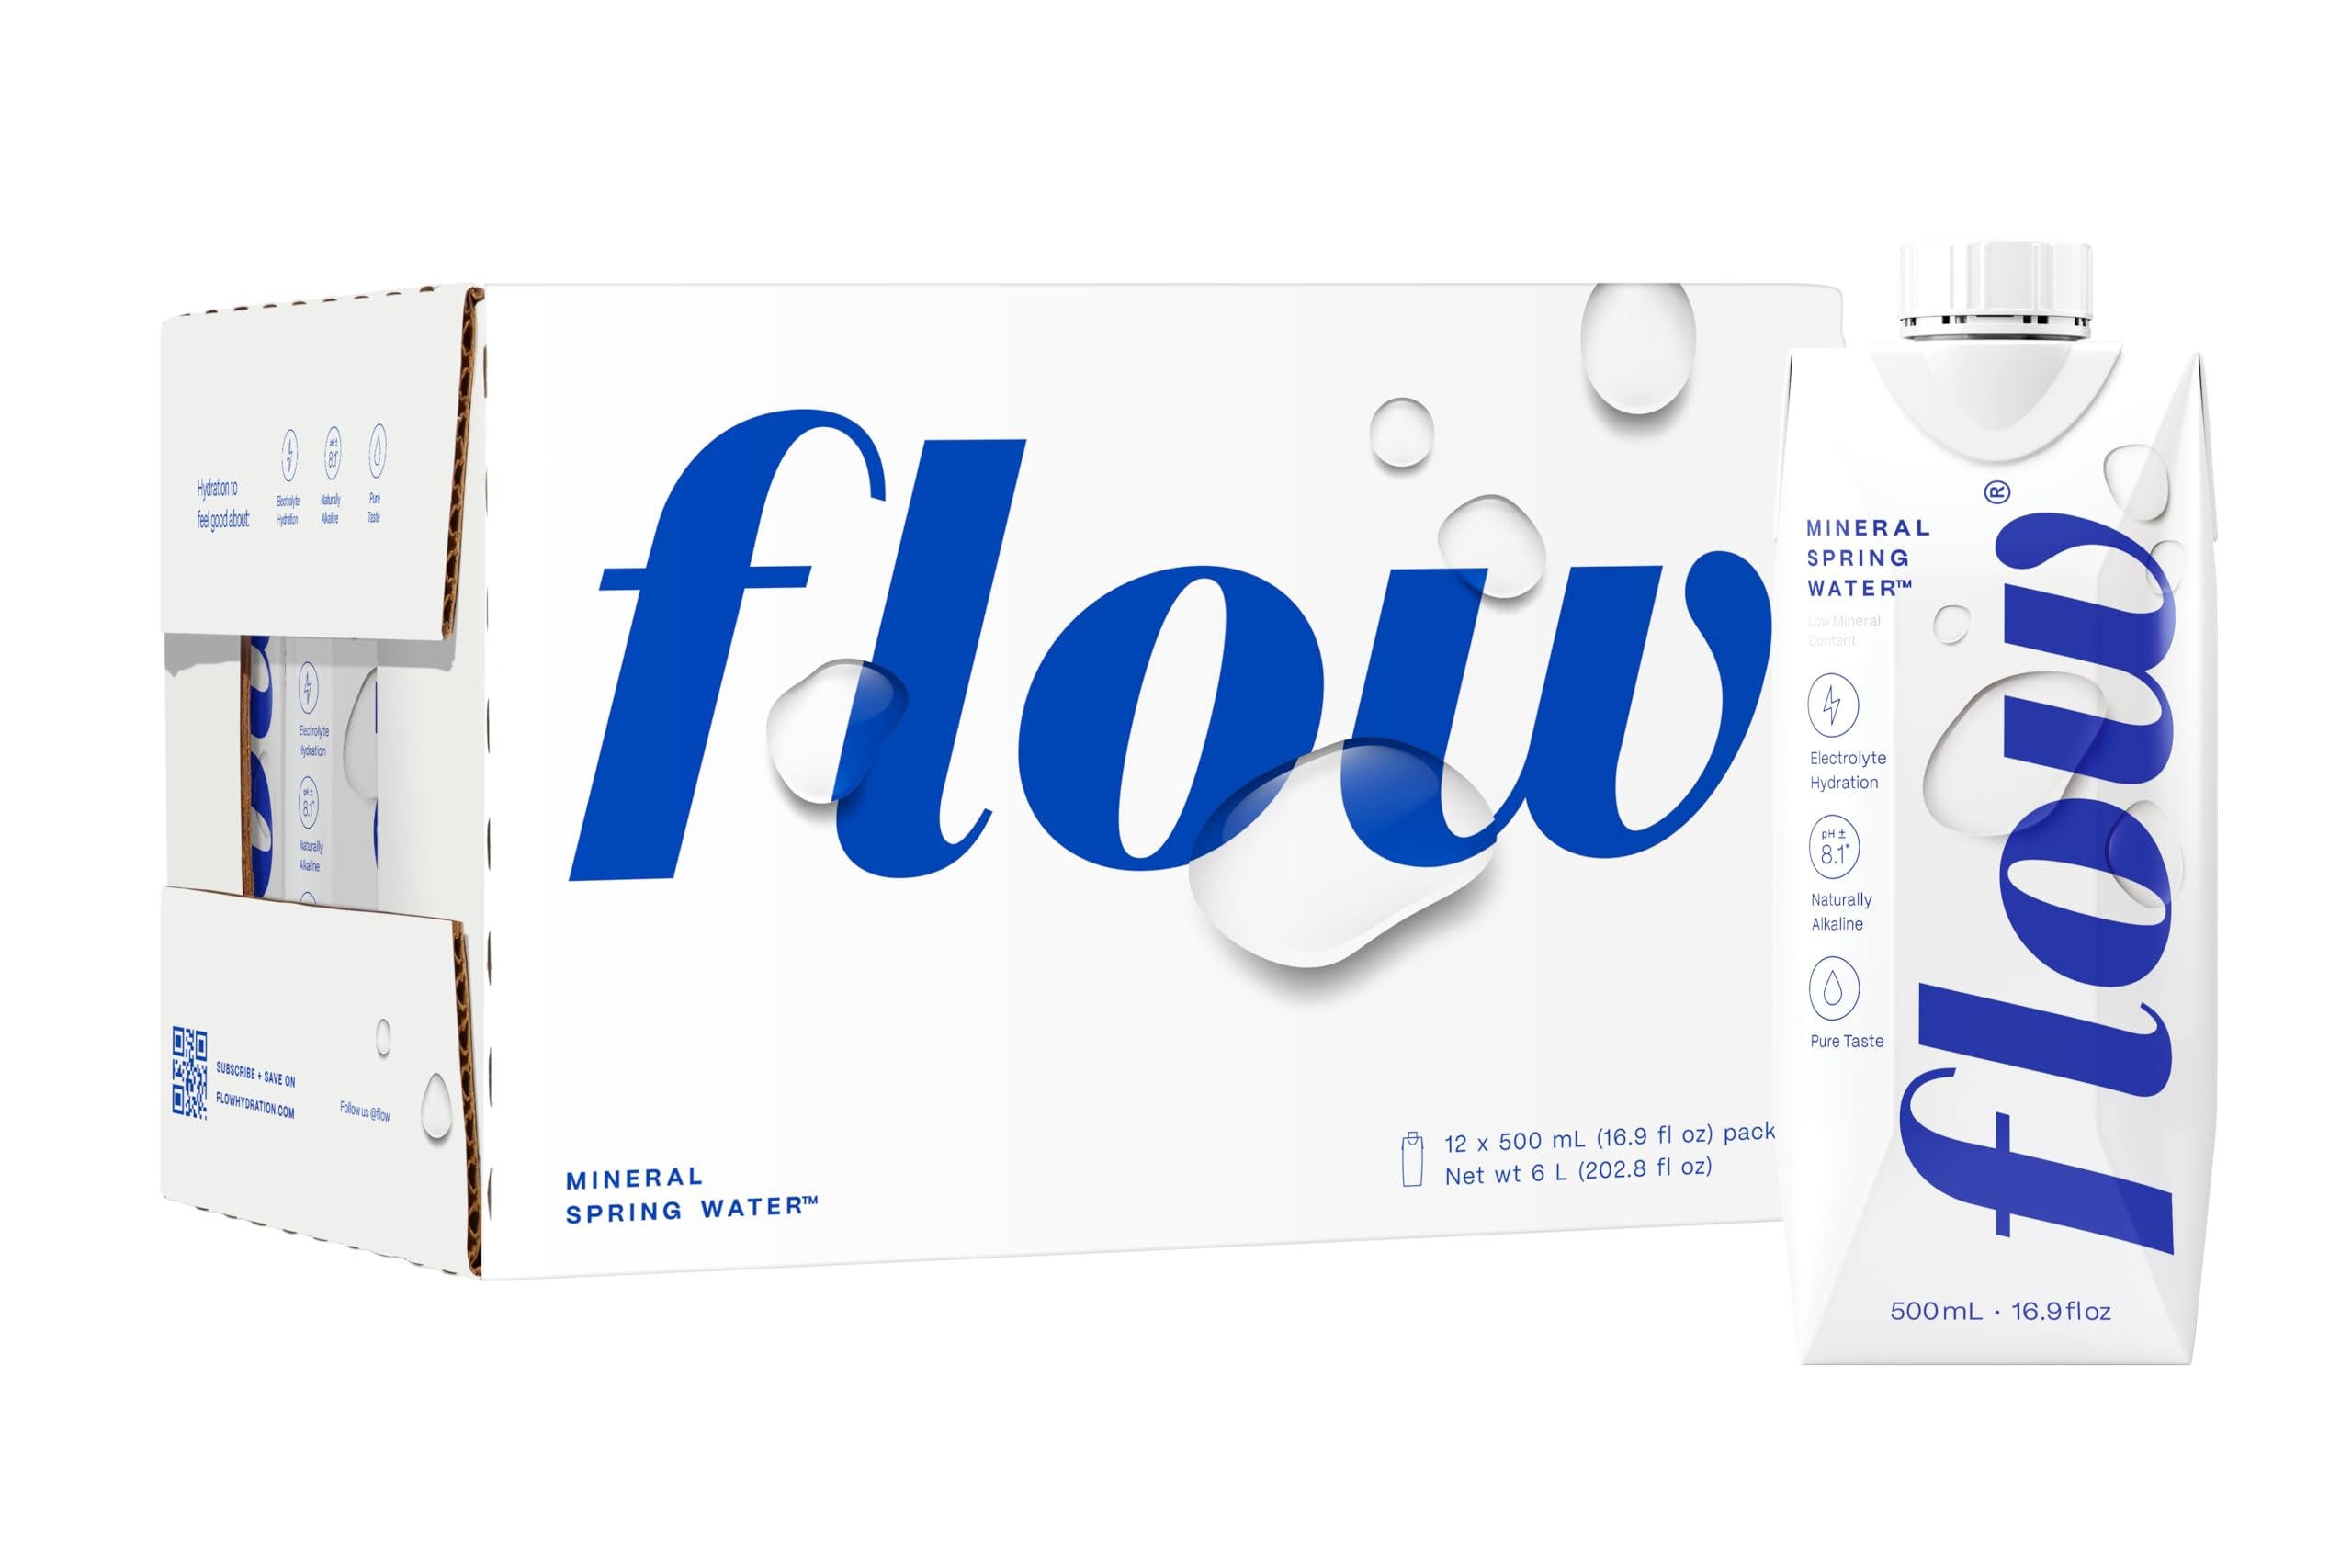
Item Name: Flow Alkaline Spring Water - Refreshing Taste Of Natural Alkaline Water With Natural Electrolytes, Eco-Friendly Packaging, Non-GMO And BPA-Free. Unflavored. 12 Pack of 16.9 FL Bottles
Bullet Point 1: Naturally Alkaline Spring Water: Enjoy the thirst-quenching goodness of Flow Alkaline Spring Water. Our bottled water is naturally alkaline + pH of 8.1 and rich in electrolytes and essential minerals for supercharged hydration.
Bullet Point 2: Healthy & Clean Mineral Water: Flow Alkaline Spring Water contains natural, essential minerals like calcium, potassium, magnesium and bicarbonate—vital nutrients for optimal hydration. They also give Flow Alkaline Spring Water its fresh, smooth taste.
Bullet Point 3: Straight From The Source: Flow Naturally Alkaline Spring Water comes from our family-owned artesian springs rich in essential minerals. The water that flows from these springs is naturally alkaline with a pH of 8.1. We protect the source and environment to ensure that it stays that way.
Bullet Point 4: Eco-Friendly Packaging: Flow Alkaline Sprong Water comes in high quality, eco-friendly packs designed with up to 70% renewable materials, is recyclable, and has a plant based cap for a low carbon footprint
Bullet Point 5: Water With A Purpose: We're not just committed to providing naturally alkaline and great-tasting spring water. We're also working to provide sustainable hydration and hold our products and packaging to the highest social and environmental standards.
Value: 202.8
Unit: Fl Oz

Price: 24.99